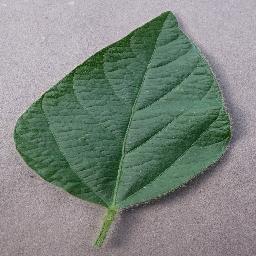
Label: Soybean___healthy